Daniel Baron

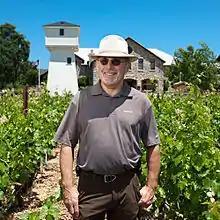
Baron walking through the vineyards at Silver Oak's Oakville winery

Baron has been outspoken on the influence of terroir, the emphasis on vineyard selection, fruit maturity, and other factors in creating Silver Oak's distinct style. Baron's Silver Oak Cabernet Sauvignon is typically aged for about 24-25 months exclusively in American oak barrels, following in the tradition of Justin Meyer. He ages Twomey's Merlot typically for 18 months in French oak barrels, and six times during the aging process the wine is racked from barrel to barrel, something known as soutirage traditionnel. Soutirage is the method of moving wine from one barrel to another using gravity rather than a pump, which can be disruptive to a wine. This process softens tannins, clarifies the wine and enhances aromatic qualities.